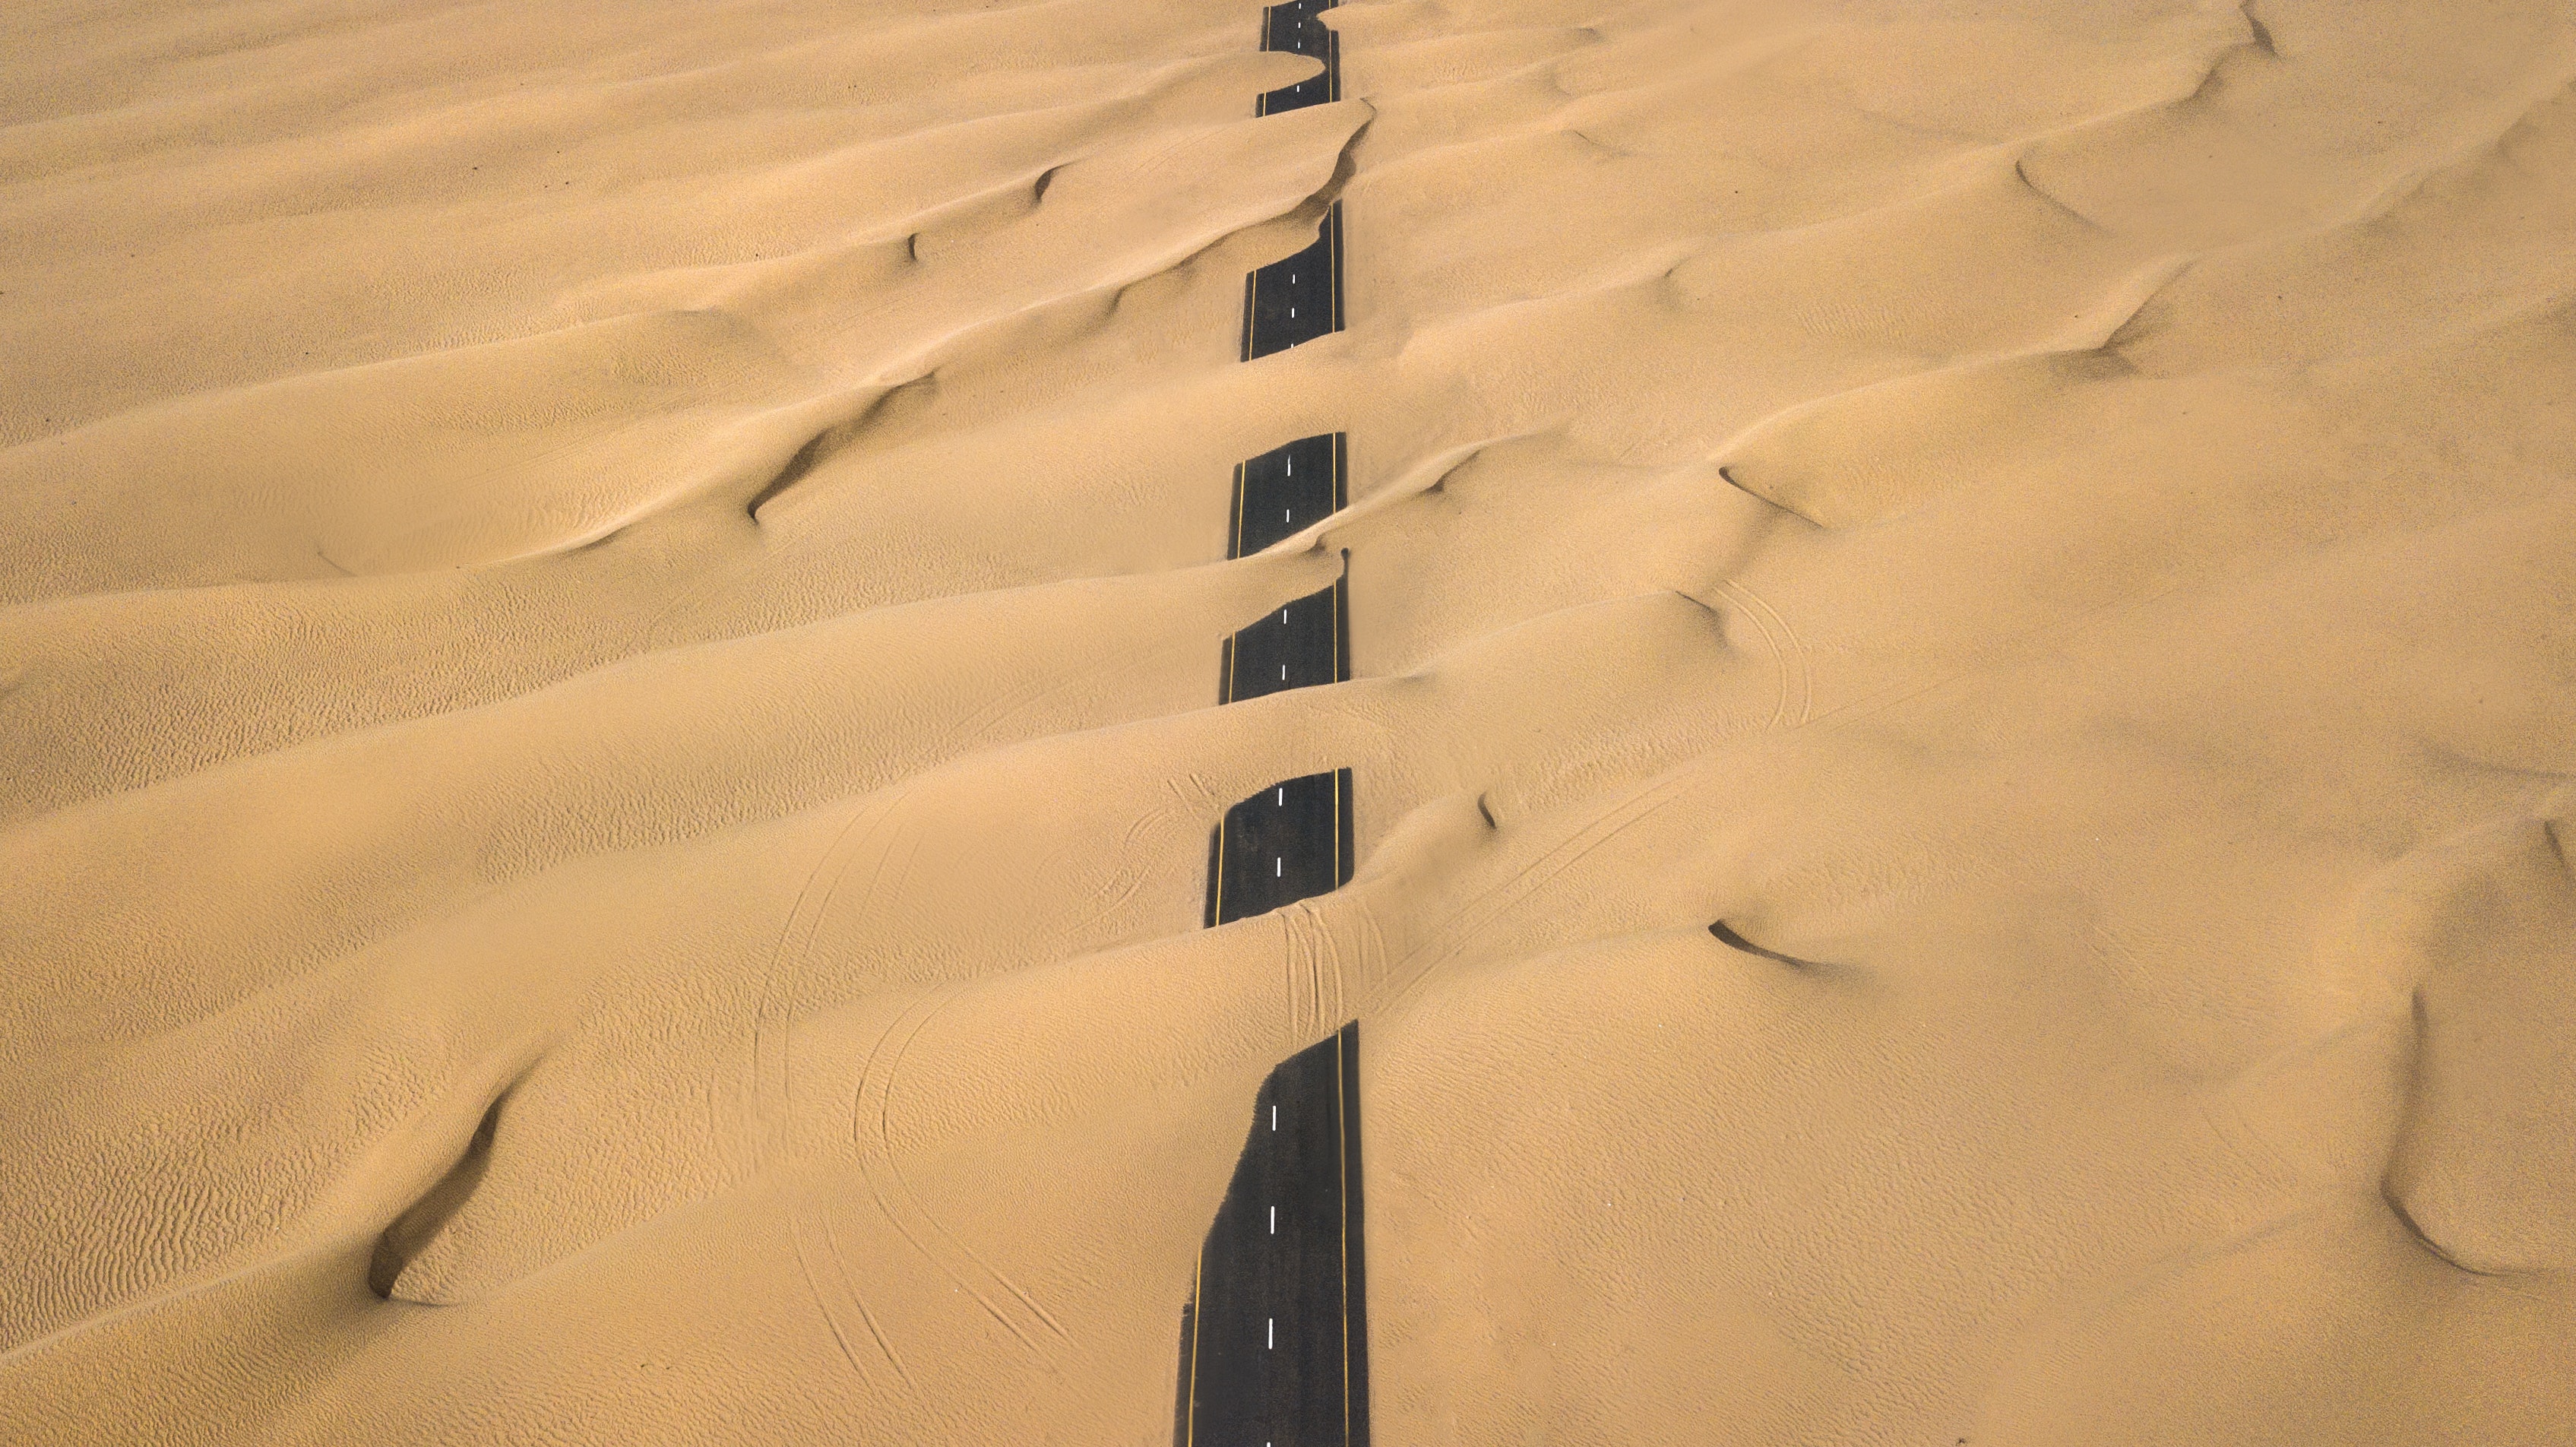
sand, erg, natural environment, dune, desert, aeolian landform, singing sand, sahara, landscape, geology, line, shadow, beige